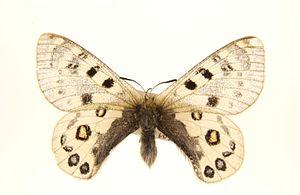
Parnassius szechenyii est une espèce de lépidoptère de la famille des Papilionidae, de la sous-famille des Parnassiinae et du genre Parnassius.